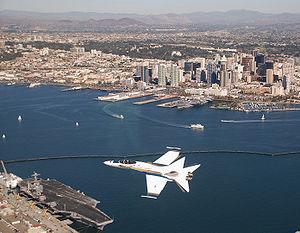
San Diego est une ville des États-Unis, située dans l'État de Californie, sur la côte ouest, près de la frontière avec le Mexique. Avec 1 307 402 habitants lors du recensement de 2010, elle se place au huitième rang des villes les plus peuplées du pays et au deuxième rang des villes les plus peuplées de l'État, derrière Los Angeles. L'agglomération de San Diego, Carlsbad et San Marcos, faisant partie de la mégalopole de Californie du Sud, compte 3 095 313 habitants en 2010, la 17ᵉ des États-Unis. Berceau historique de la Californie, San Diego est connue pour son climat agréable et ses plages ainsi que son port en eaux profondes et son histoire militaire avec la marine des États-Unis qui y dispose de plusieurs bases navales et y stationne l'une des grandes flottes navales du monde.